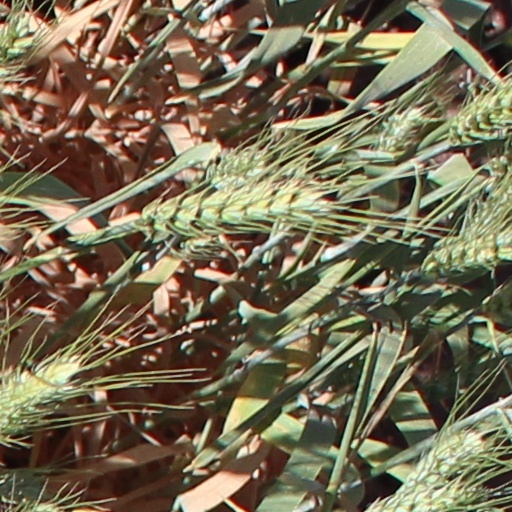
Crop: wheat